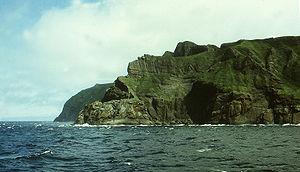
Chikotan est une île de l'archipel des Kouriles, située dans l'Océan Pacifique entre la péninsule du Kamtchatka et le nord du Japon. Chikotan est une île administrée par la Russie et rattachée à l'oblast de Sakhaline. L'île avec quelques autres îles méridionales de l'archipel est revendiquée par le Japon qui en a perdu le contrôle à l'issue de la Seconde Guerre mondiale. Chikotan signifie en langue aïnou « le meilleur endroit ». C'est la plus grande d'un groupe d'île appelée en Russie les petites Kouriles.